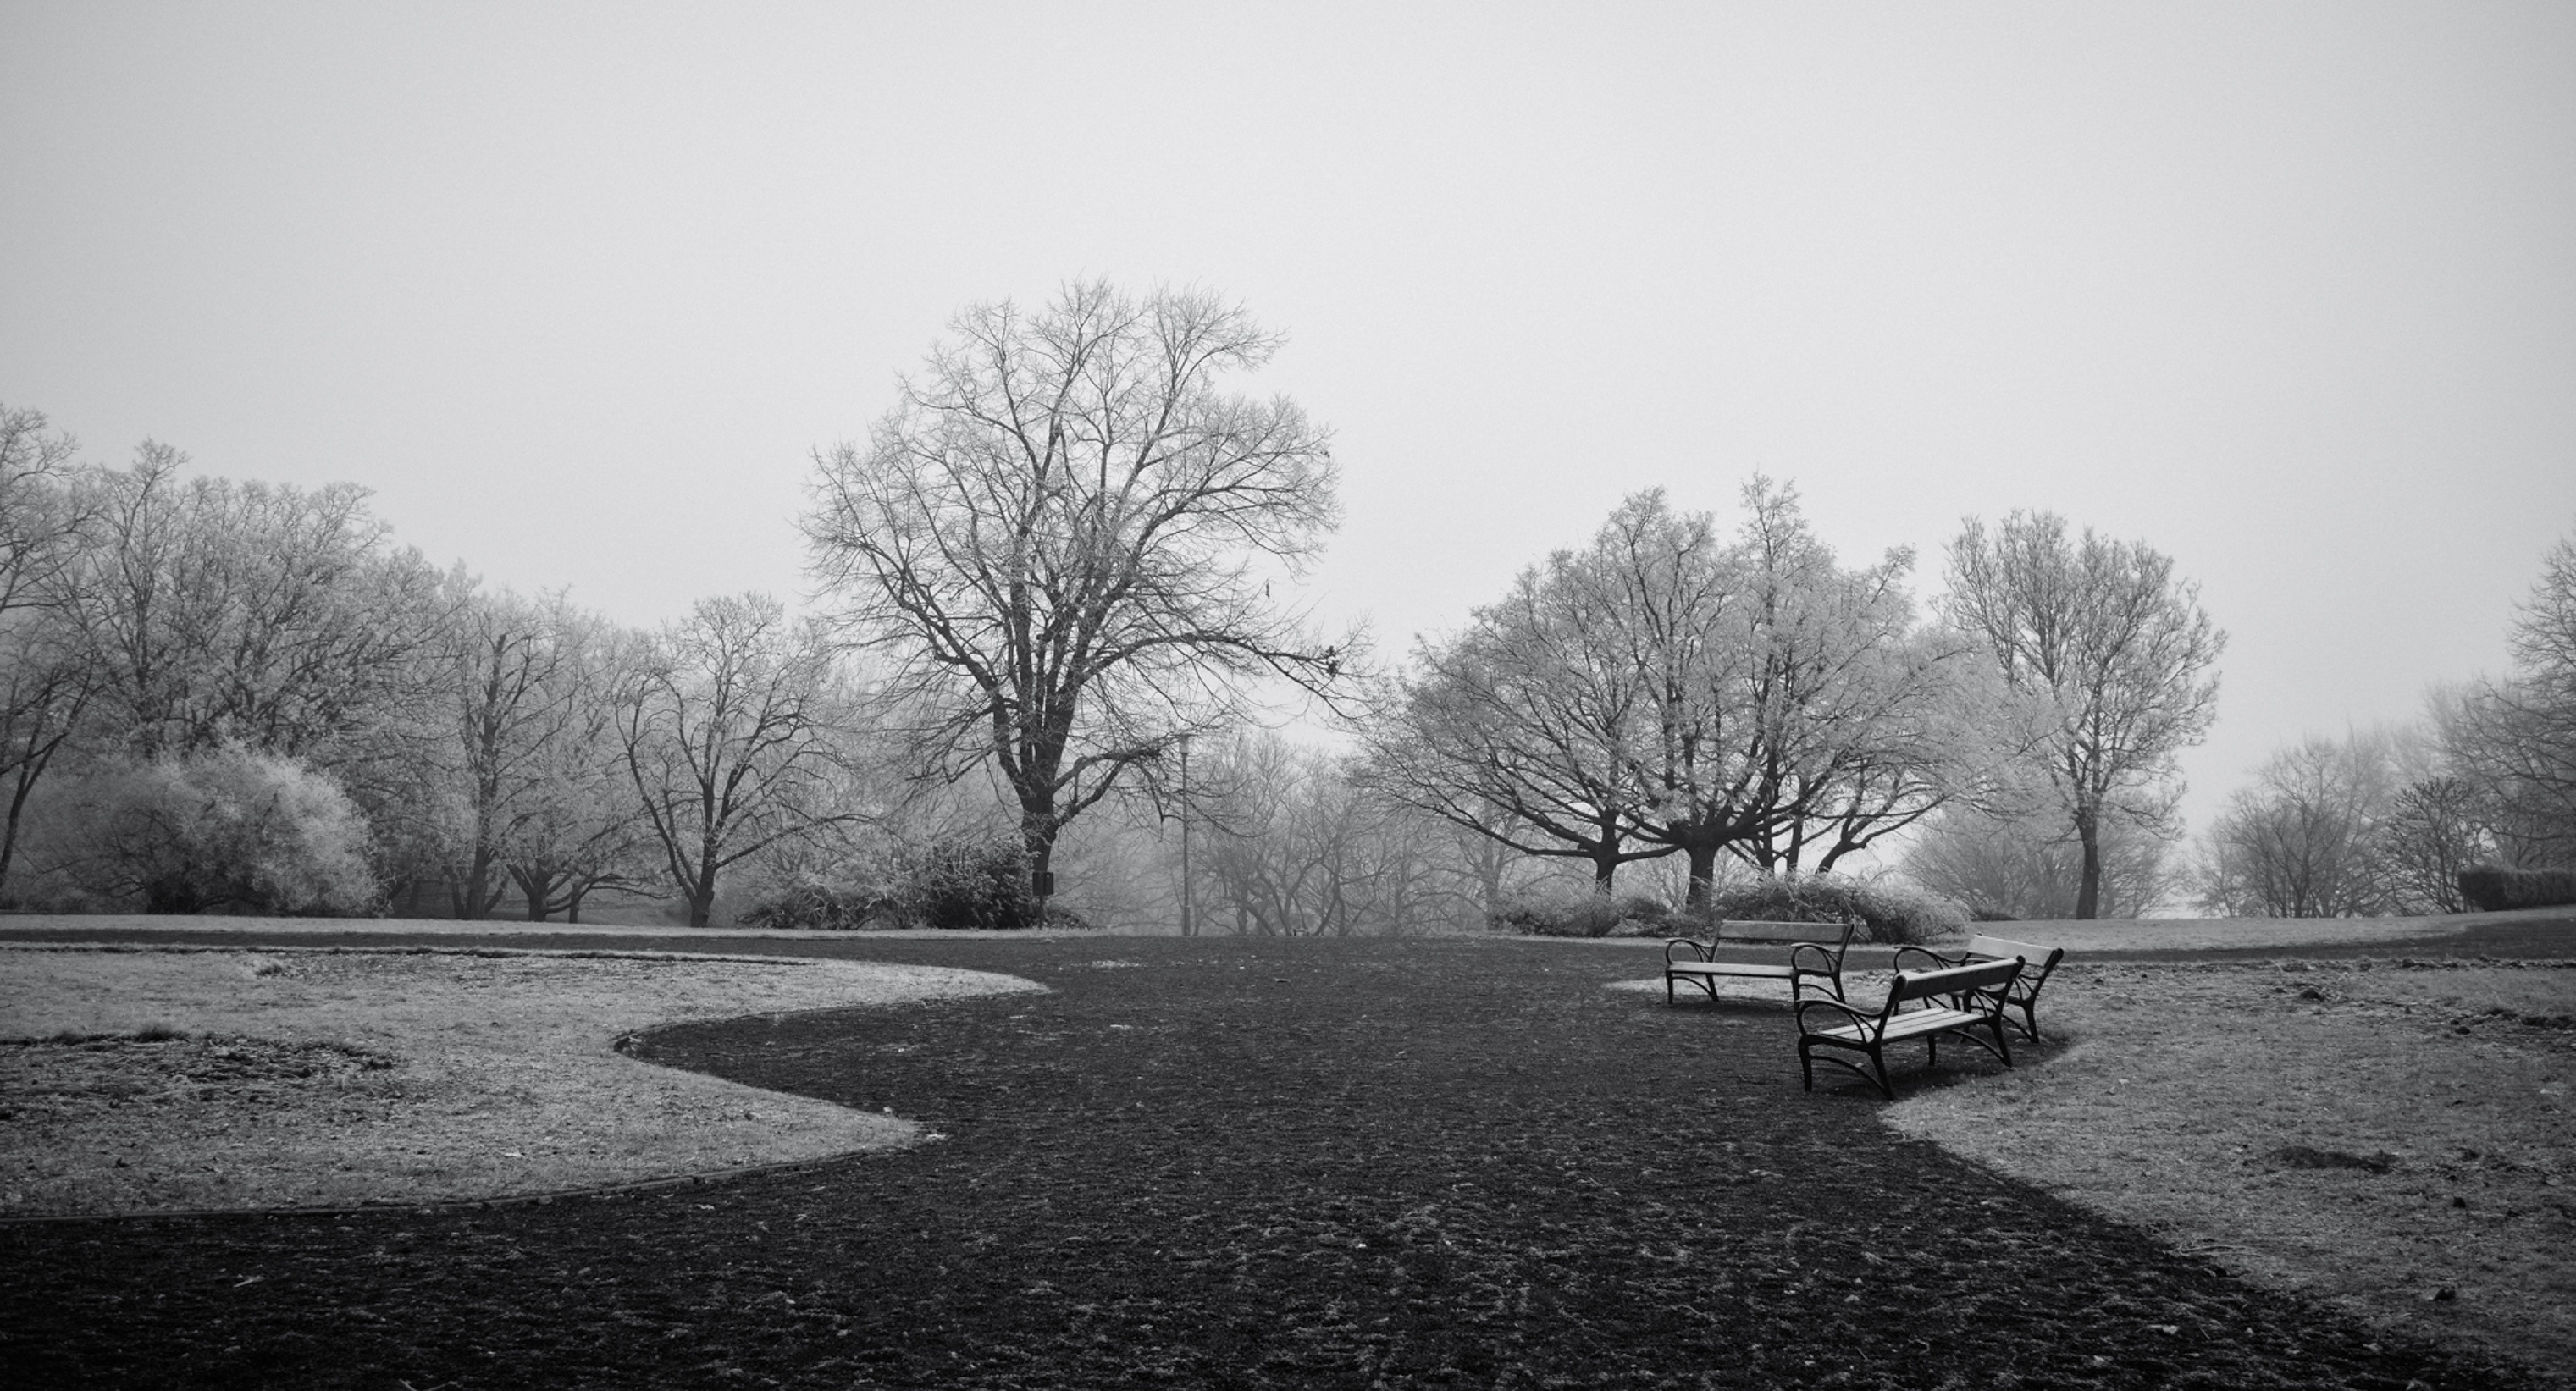
tree, nature, grass, outdoor, snow, cold, winter, black and white, plant, fog, mist, white, bench, photography, morning, city, park, weather, darkness, monochrome, season, december, monochrome photography, atmospheric phenomenon, woody plant